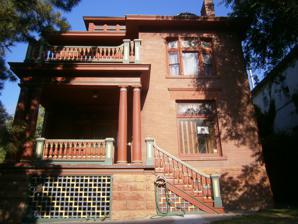
Building: William F. Beer Estate
Country: United States of America
Year built: 1880
Historic buildings in Salt Lake City, Utah, U.S. United States historic place Beer, William F., Estate U.S. National Register of Historic Places Show map of Utah Show map of the United States Location 181 B St. and 222 4th Ave., Salt Lake City, Utah Coordinates 40°46′24″N 111°52′52″W / 40.77333°N 111.88111°W / 40.77333; -111.88111 Area less than one acre Built 1880; 1898-99 Architect Richard K.A. Kletting NRHP reference No. 77001306 Added to NRHP December 6, 1977 The William F. Beer Estate , in Salt Lake City , Utah, was listed on the National Register of Historic Places in 1977.  It included four contributing buildings . The main house, at 181 B Street, is a four-story 26-room, sandstone and brick house built in 1898–99.  It is a work of architect Richard K.A. Kletting . The "Small House", at 222 Fourth Avenue, is two-story pioneer era structure built with fired brick on a sandstone rubble foundation.  It was probably built before 1880 and is one of the oldest buildings in The Avenues neighborhood. It was home of physician Dr. William Francis Beer (1870-1949), who was a charter member and honorary president of the Utah Medical Society.  He also was involved in mining.  During World War I he attended German prisoners of war at Fort Douglas, Utah .  Due to his effort in bringing the men through the influenza epidemic without any fatalities, he received an Iron Cross from Paul von Hindenberg in the early 1930s. References